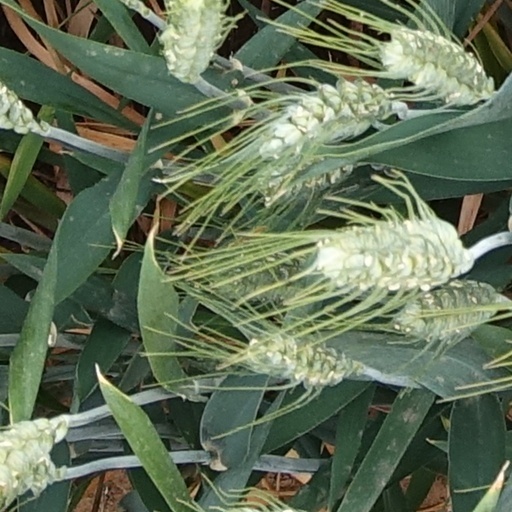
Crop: wheat